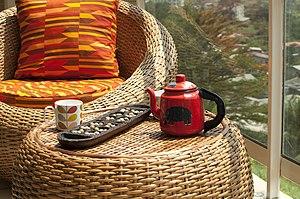
On retrouve ce jeu traditionnel africain en afrique de l'ouest comme en Afrique Centrale, Appelé Le songo chez les Éwono du Cameroun et leurs cousins du Gabon, de Guinée équatoriale et du moyen Congo, il sous-tendait autrefois une façon religieuse et mystique de vivre la vie. Et distillait auprès des joueurs et de la société une philosophie existentielle particulière. Au bénin, appelé, Adji ce jeu de société est supposé former l'esprit et éveiller l'intelligence. C'est aussi un système ludique à fond mathématique très dense, fait de calcul mentaux, de combinaisons, de réflexions et de projections. De plus, c'est un jeu de souplesse et d'agilité des doigts qui favorise le développement de la logique, de l'attention et de l'intelligence. Elle se joue parfois en présence d'un arbitre. Ce jeu se joue à deux. Une tige de bambou, palme ou raphia est latéralement divisée en son milieu en deux tranches égales, d’une longueur d’un mètre et comportant chacune 7 trous comme vous le voyez dans la démonstration . Chaque trou compte 5 pions ou grains qu’il faudra accumuler le plus possible pour être déclaré vainqueur. This is an image with the theme ""Play"" from: Gabon"
Le peuple gabonais, moins de deux millions de personnes, s'est forgé depuis l'indépendance du pays, en 1960, une culture propre qui n'est ni la culture traditionnelle des différentes ethnies qui le composent, ni la culture occidentale moderne. C'est une culture en mouvement, un mélange de diversité et de traits communs, faisant cohabiter les croyances et les pratiques les plus diverses. Par exemple, telle ménagère qui écrase son manioc au pilon dans un mortier, comme on le fait depuis des siècles, peut être interrompue dans son travail par la sonnerie de son téléphone portable. Ou bien encore, tel bon chrétien, à peine sorti de la messe, peut évoquer une histoire de sorcellerie pour expliquer la mort d'un parent.